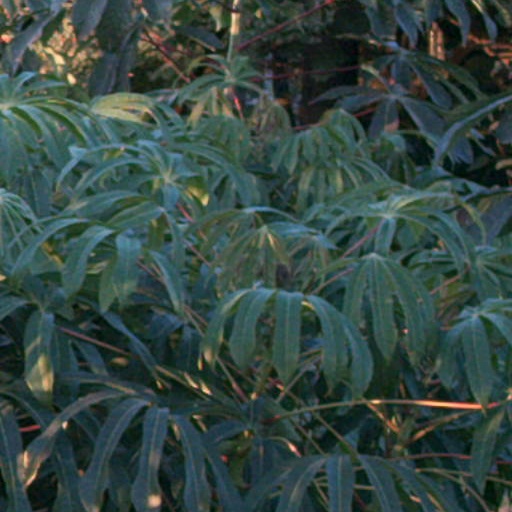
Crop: cassava